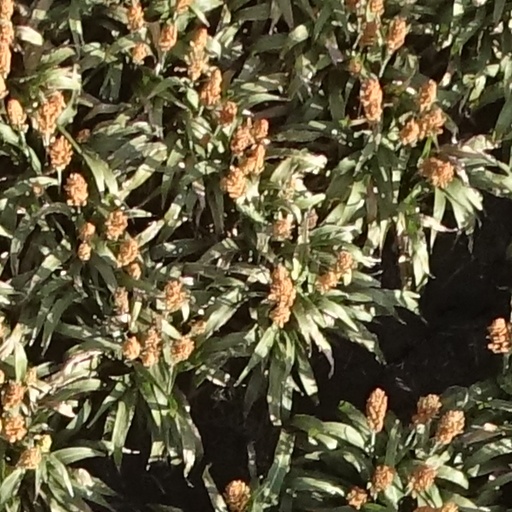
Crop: sorghum